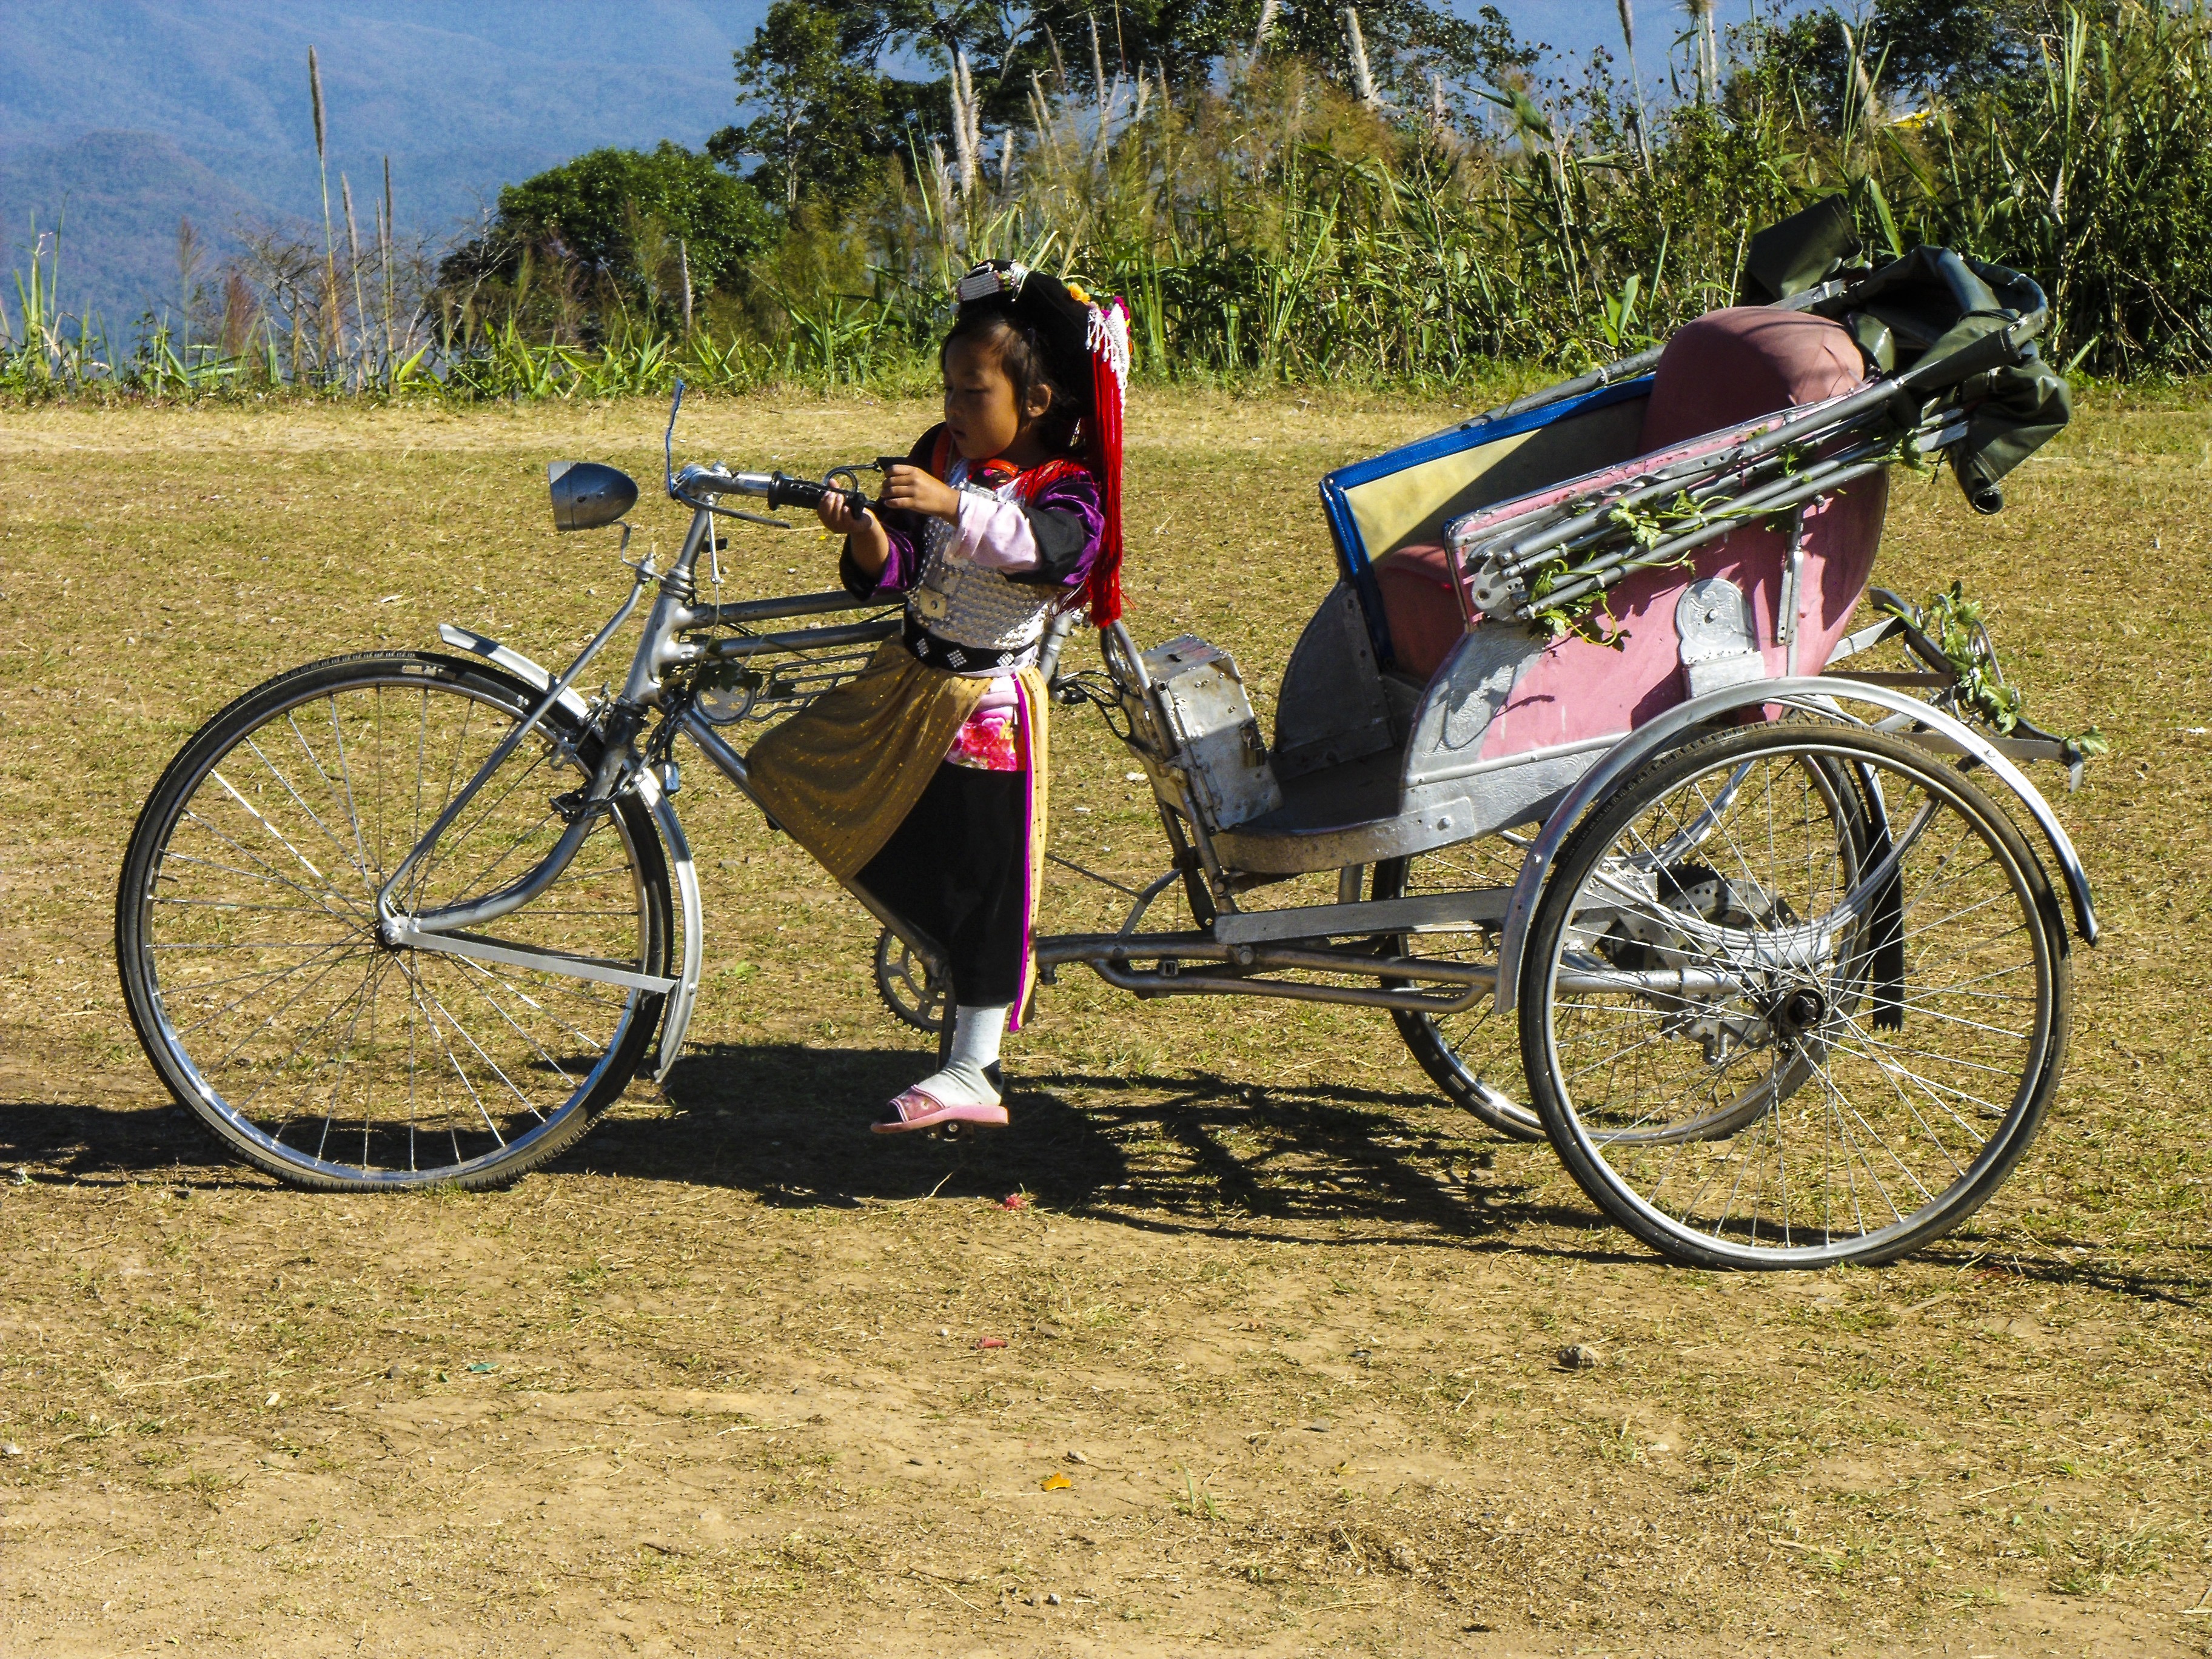
girl, tricycle, bicycle, bike, vehicle, thailand, sports equipment, mountain bike, cycling, racing, costume, rickshaw, little girl, companions, land vehicle, cyclo cross bicycle, cyclo cross, bicycle racing, road bicycle, racing bicycle, recumbent bicycle